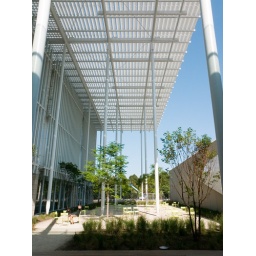
Outdoor courtyard, with south facing glass gallery wall protected by extended flying carpet light diffuser.